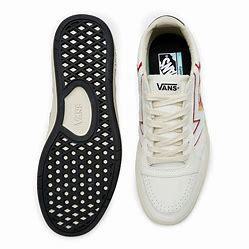
Brand: Vans
Model: Lowland Cc